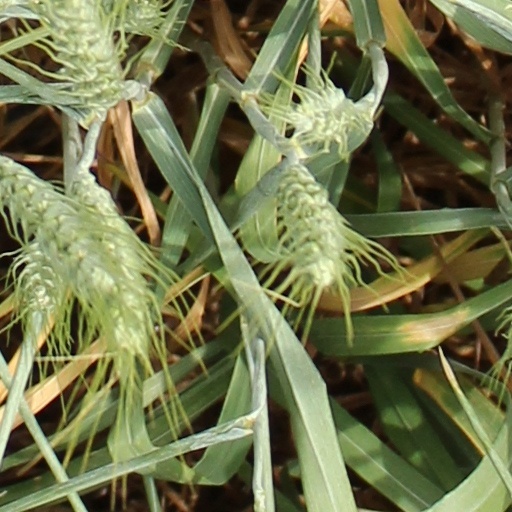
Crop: wheat